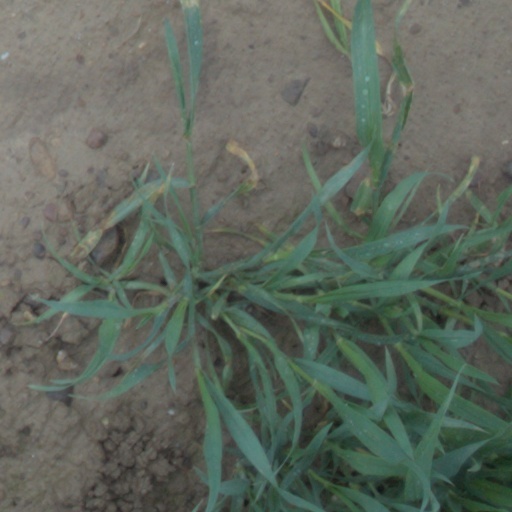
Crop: wheat